Kimera Bartee

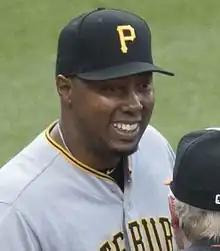
Bartee with the Pittsburgh Pirates in 2017

Kimera Anotchi Bartee (July 21, 1972 – December 20, 2021) was an American professional baseball outfielder and coach. Bartee played in Major League Baseball (MLB) for the Detroit Tigers, Cincinnati Reds, and Colorado Rockies from 1996 to 2001. He coached in the minor leagues and returned to MLB as a coach for the Pittsburgh Pirates in 2017. He later coached for the Philadelphia Phillies, before rejoining the Tigers as first base coach in 2021.